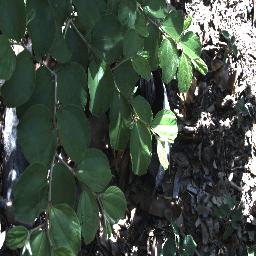
Label: chinee_apple